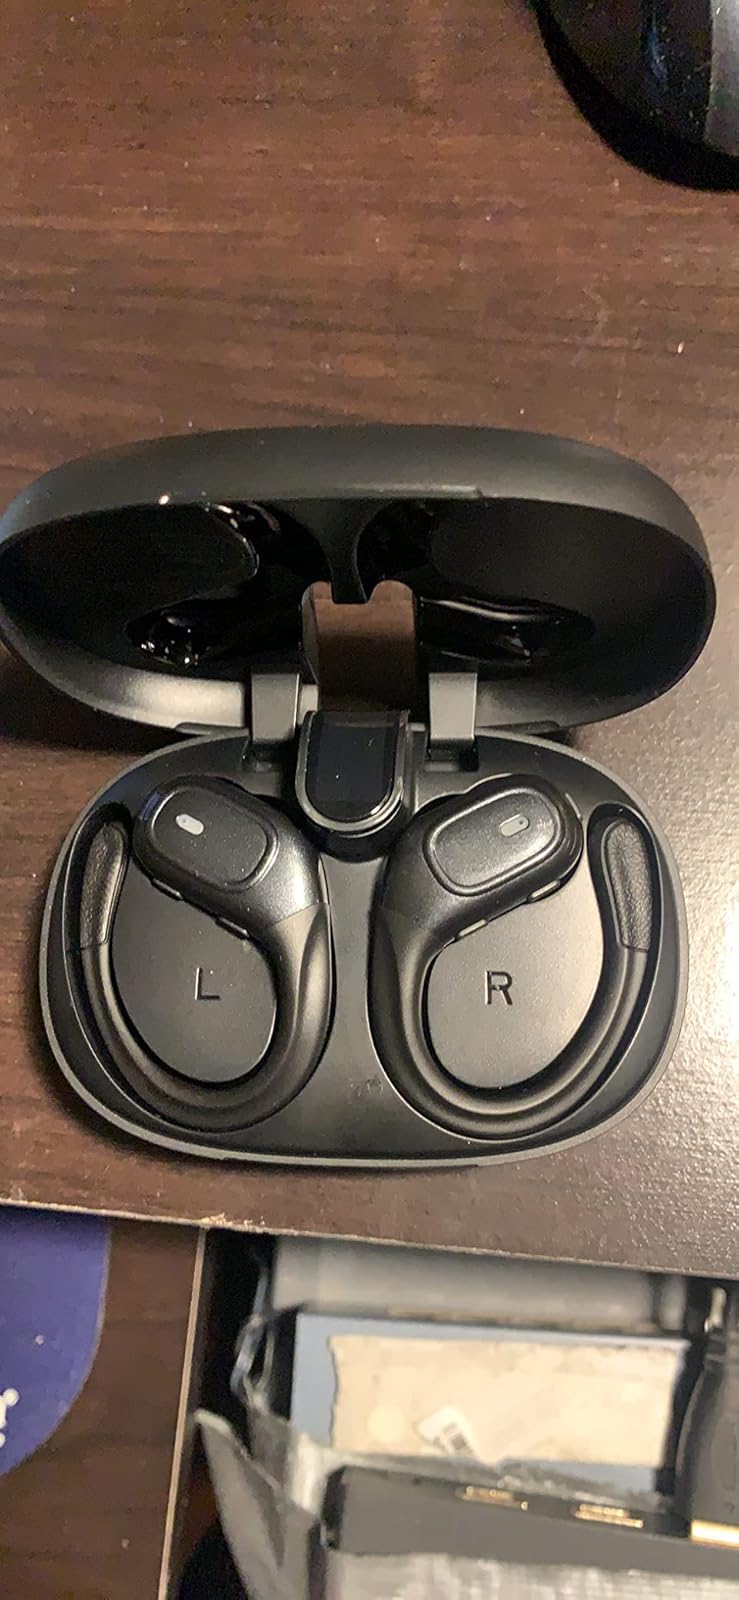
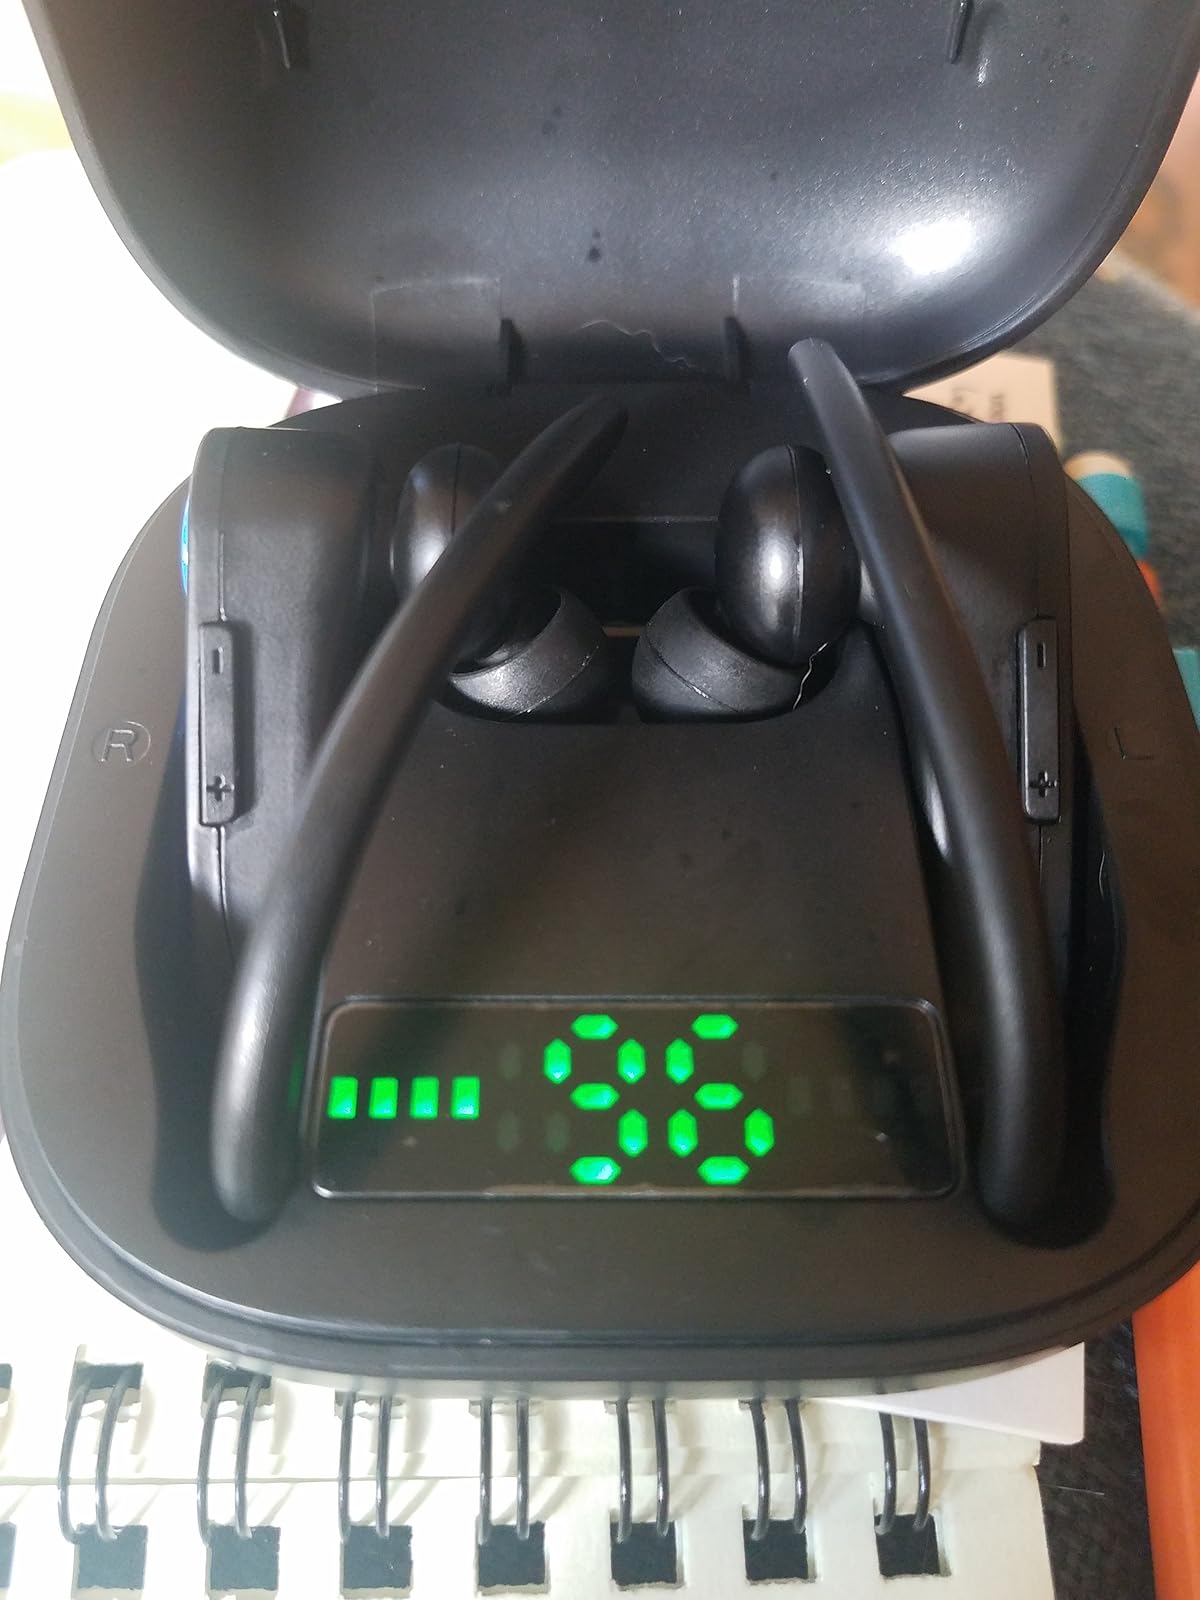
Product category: earbuds
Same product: no